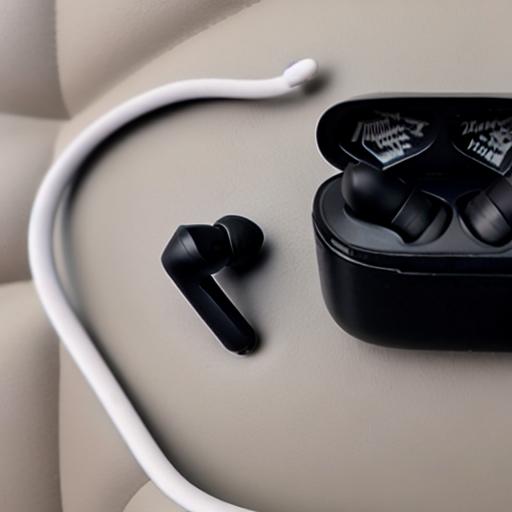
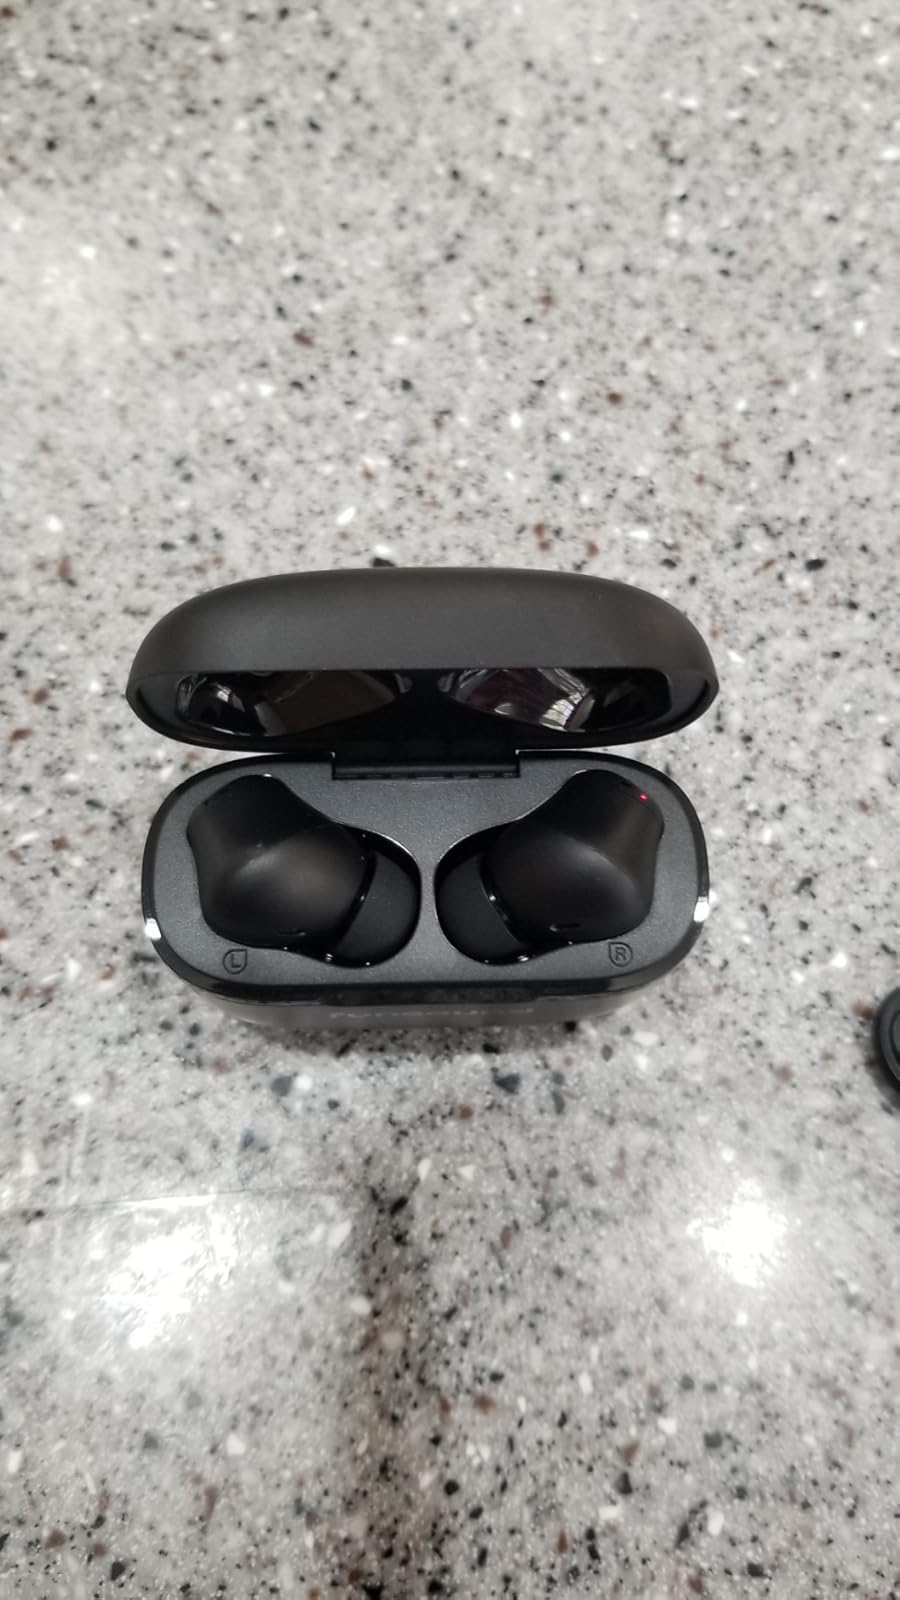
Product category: earbuds
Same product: no